Auraiya district

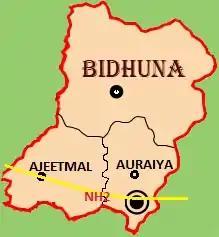
Tehsils of Auraiya District

On 17 September 1997 two tehsils named Auraiya and Bidhuna were separated from district Etawah to form the new district named as Auraiya. It is situated on National Highway 19 (Mughal Road) and 64 km in the east of district headquarters of Etawah and 105 km in west of Kanpur.